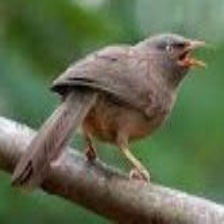
Species: ABBOTTS BABBLER
Scientific name: MALACOCINCLA ABBOTTI